Monster Force

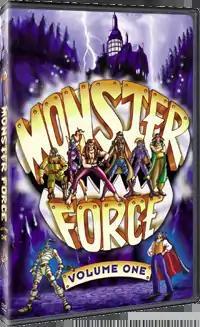
The first DVD volume cover of "Monster Force", released in 2009

Monster Force is a 13-episode animated television series created in April 9, 1994 by Universal Cartoon Studios and Canadian studio Lacewood Productions. The story is set approximately in 2020 and centers on a group of teenagers who, with help of high tech weaponry, fight off against classic Universal Monsters and spiritual beings threatening humanity. Some of the crew have personal vendettas (e.g., one has the ""curse of the Wolfman"" that has been handed down through generations and another had a family member taken away from her by Dracula), while others fight for mankind out of a sense of altruism. The series aired in syndication alongside another Universal animated series, "Exosquad". Universal Studios Home Entertainment released the first seven episodes to DVD on September 15, 2009.